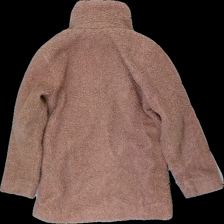
View: back
Type: Jacket
Category: Children
Brand: Not in the list
Brand text on label: njord
Colors: Pink
Material: 100% polyester
Cut: Regular
Size: 122
Season: All
Price range: 50-100
Recommended usage: Reuse